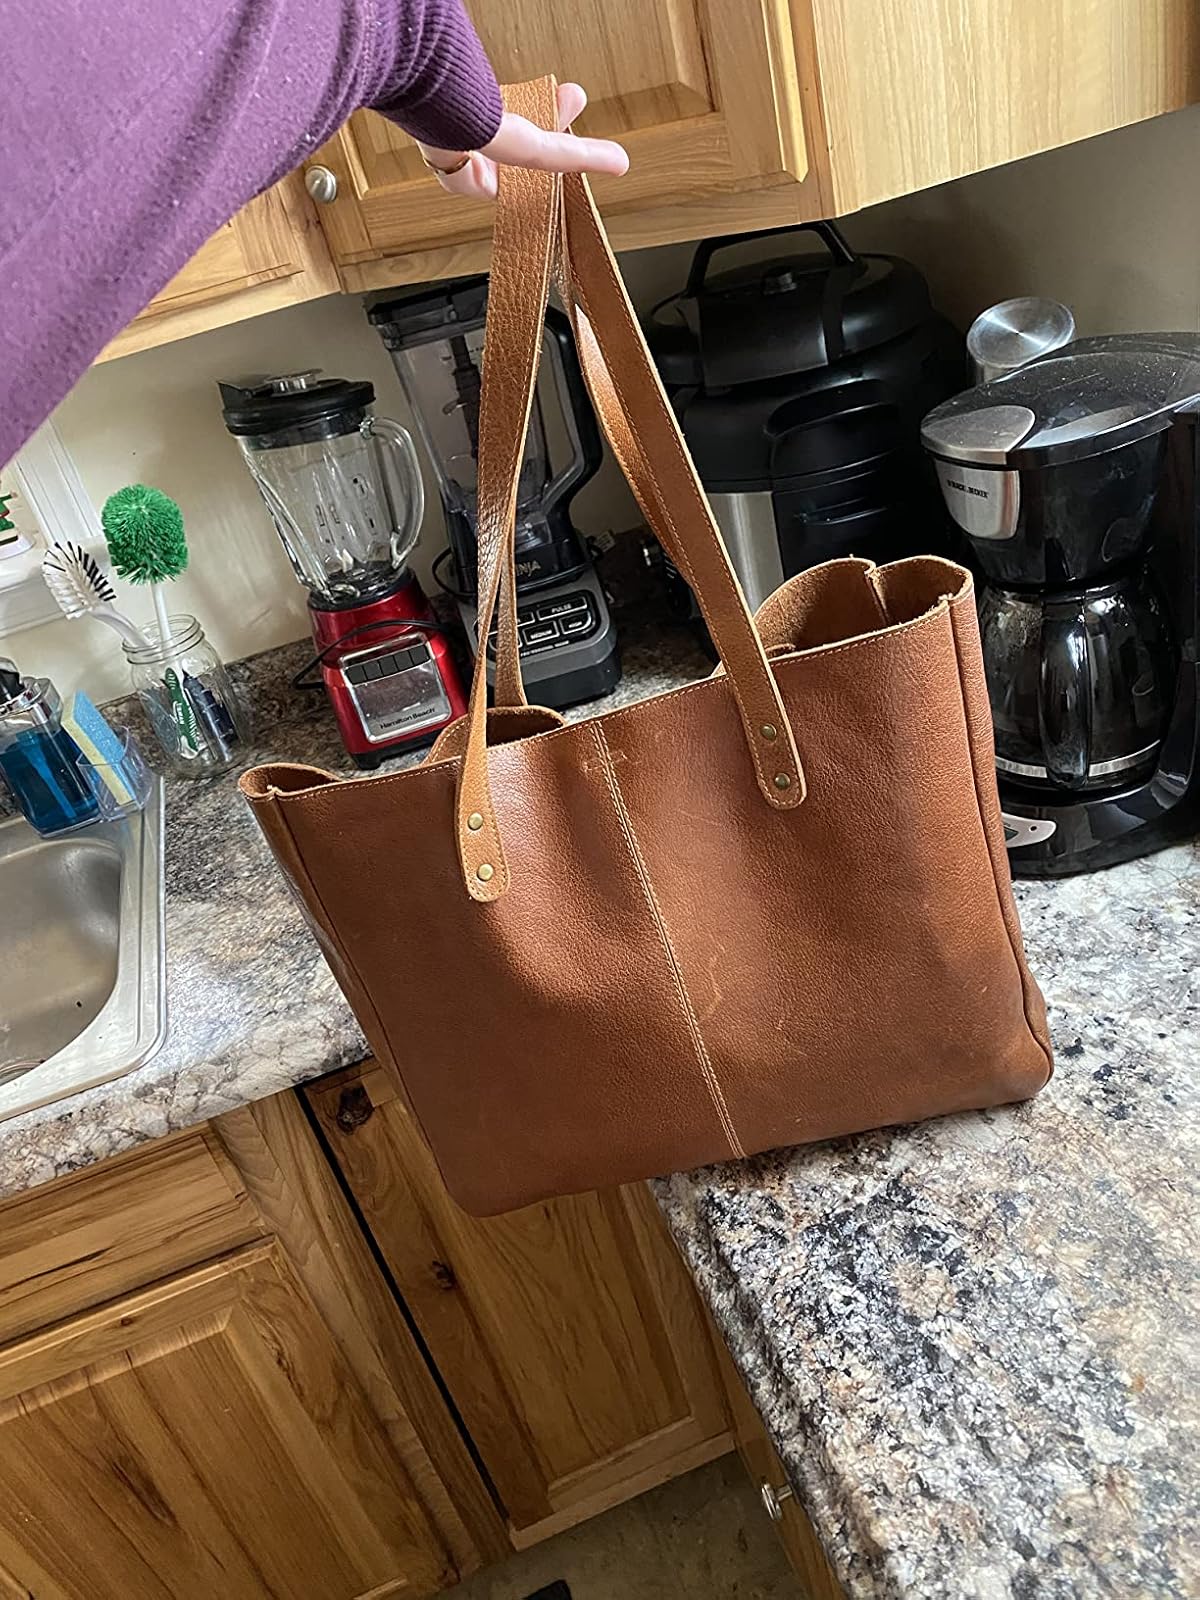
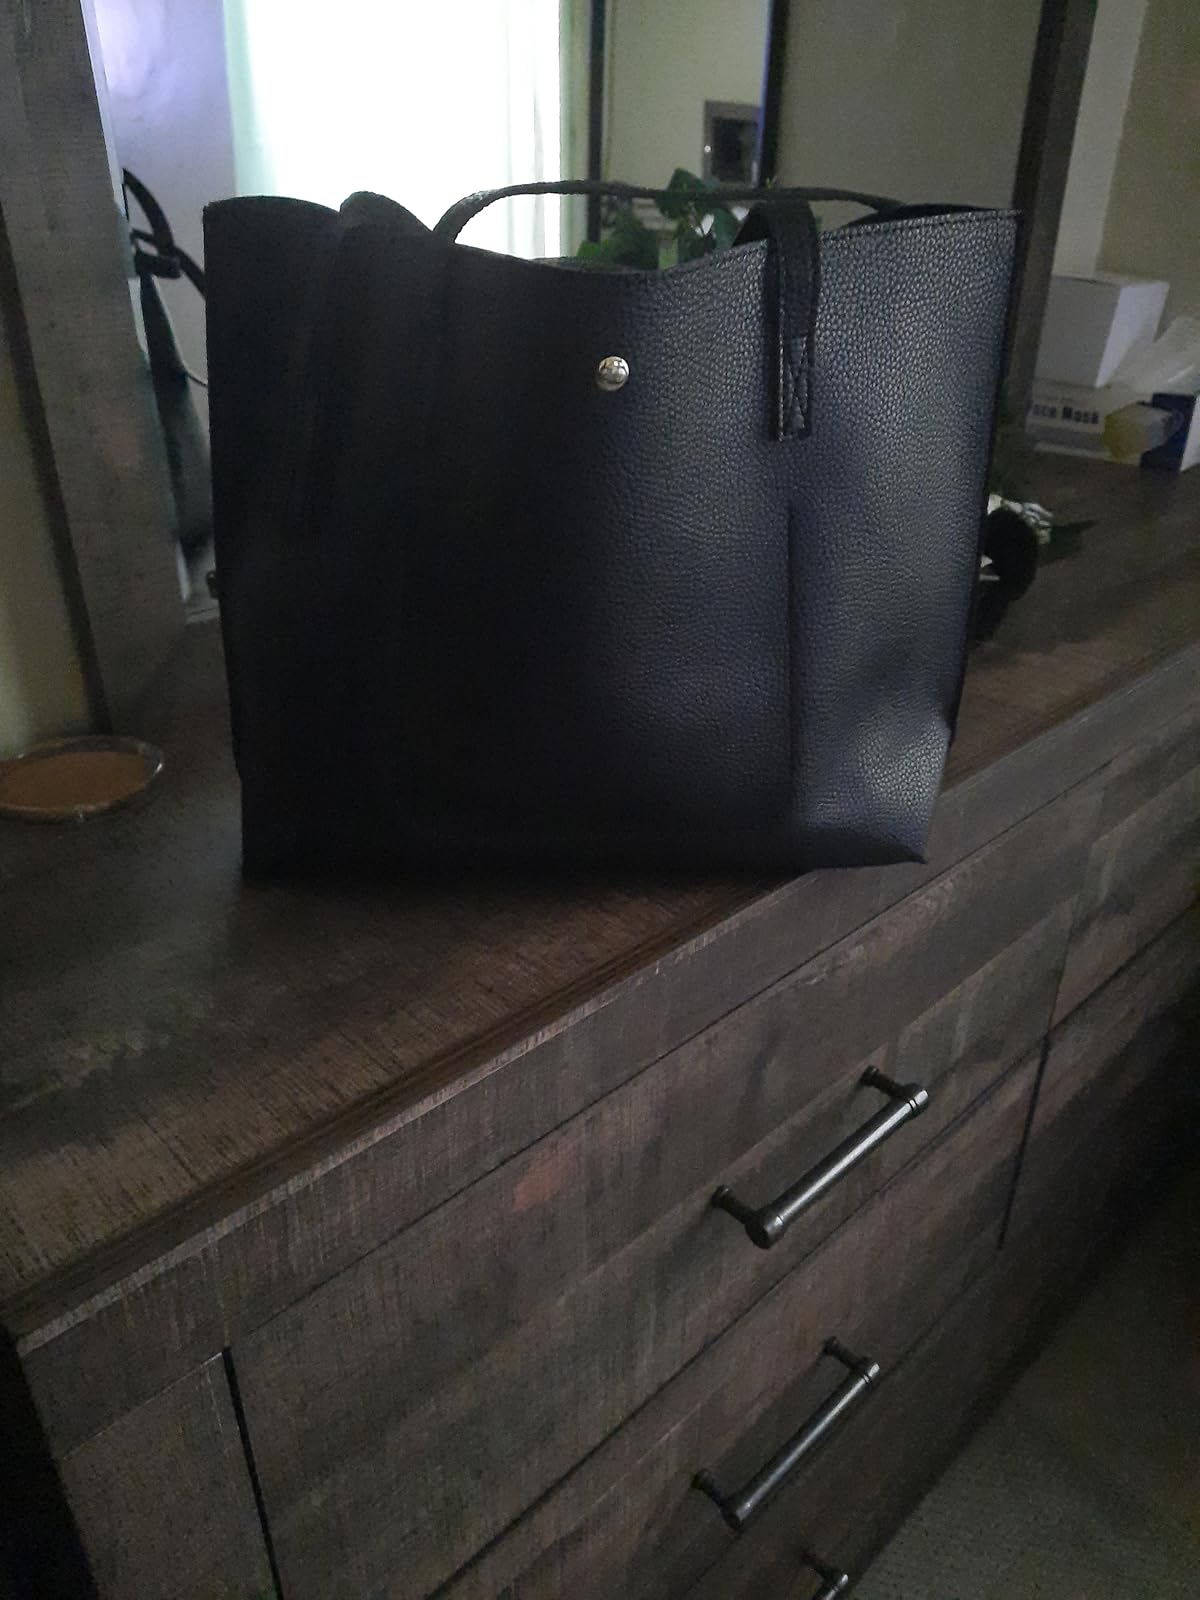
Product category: accessories_handbag
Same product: no